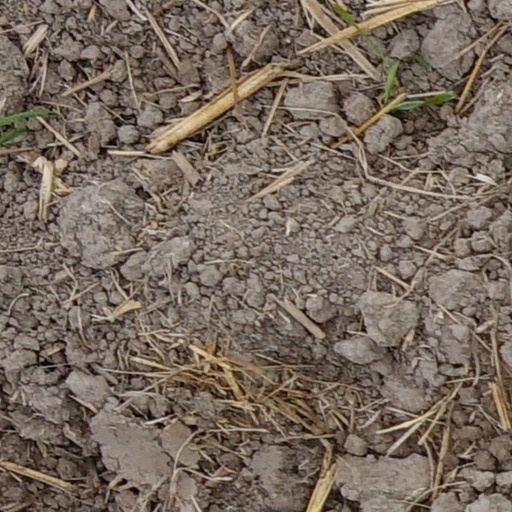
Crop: wheat